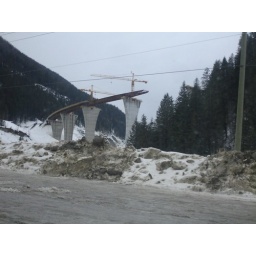
Driving the Rockies - train bridge under construction